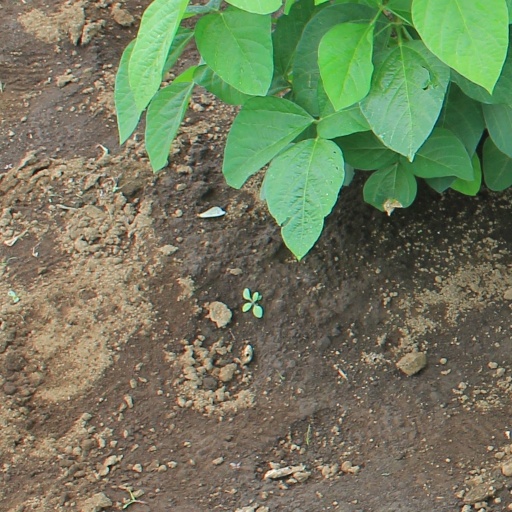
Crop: soybean